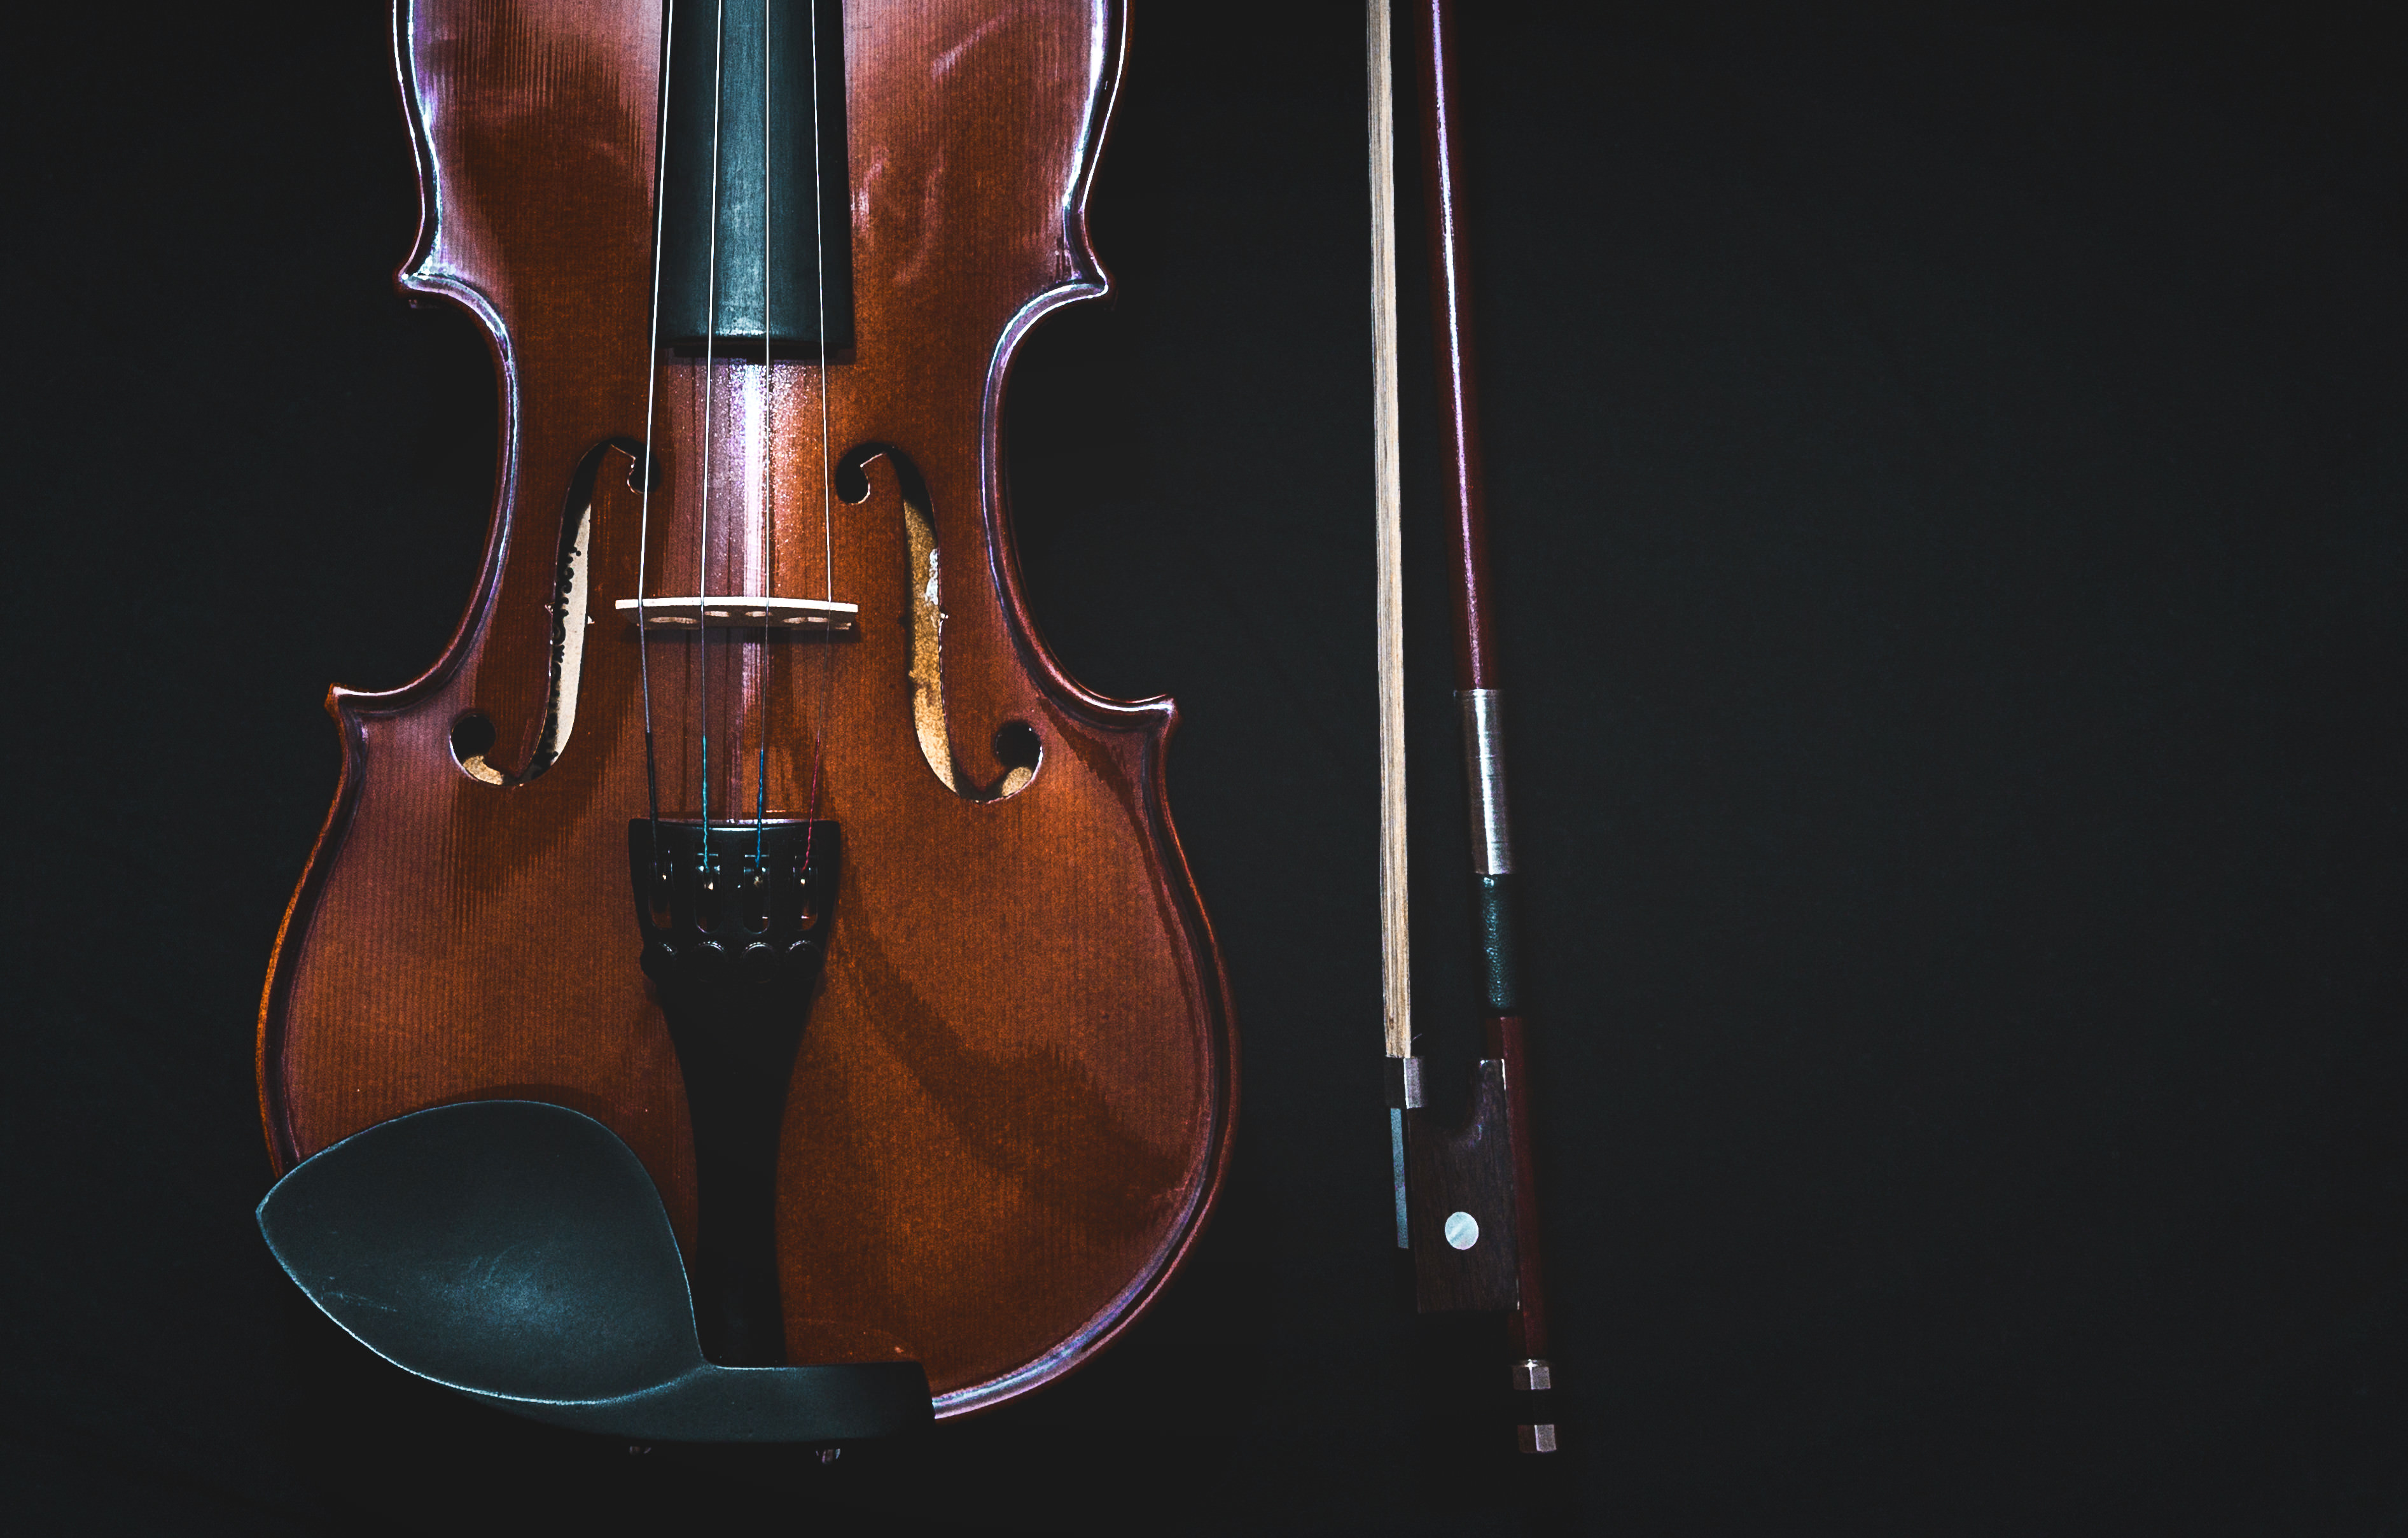
wood, guitar, acoustic guitar, instrument, musical instrument, violin, chinrest, strings, cello, bass guitar, shining, viola, double bass, tuners, string instrument, bowed string instrument, violin family, plucked string instruments, slide guitar, acoustic electric guitar, viol, bowed instrument, bowed stringed instrument, tailpiece, violin bow